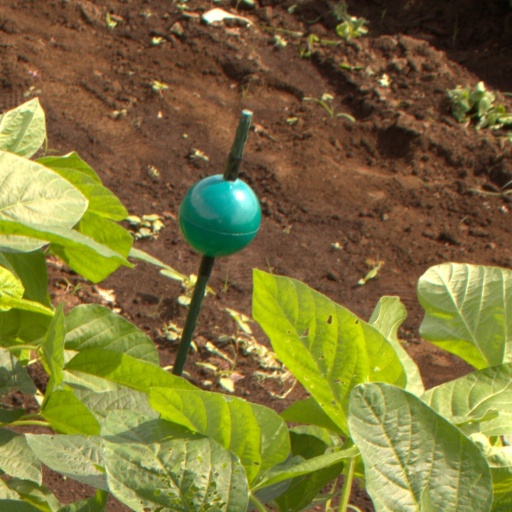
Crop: soybean